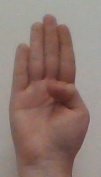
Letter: kaaf